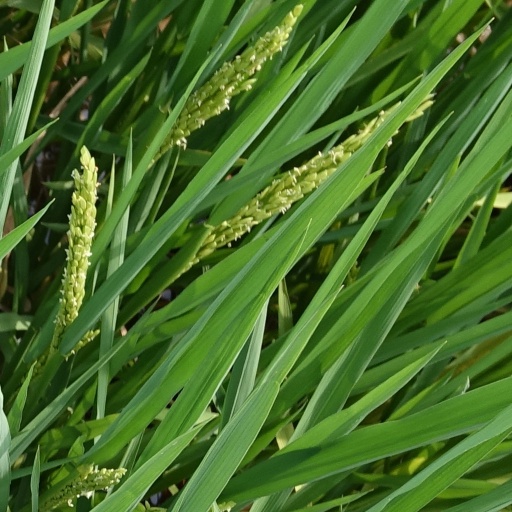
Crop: rice